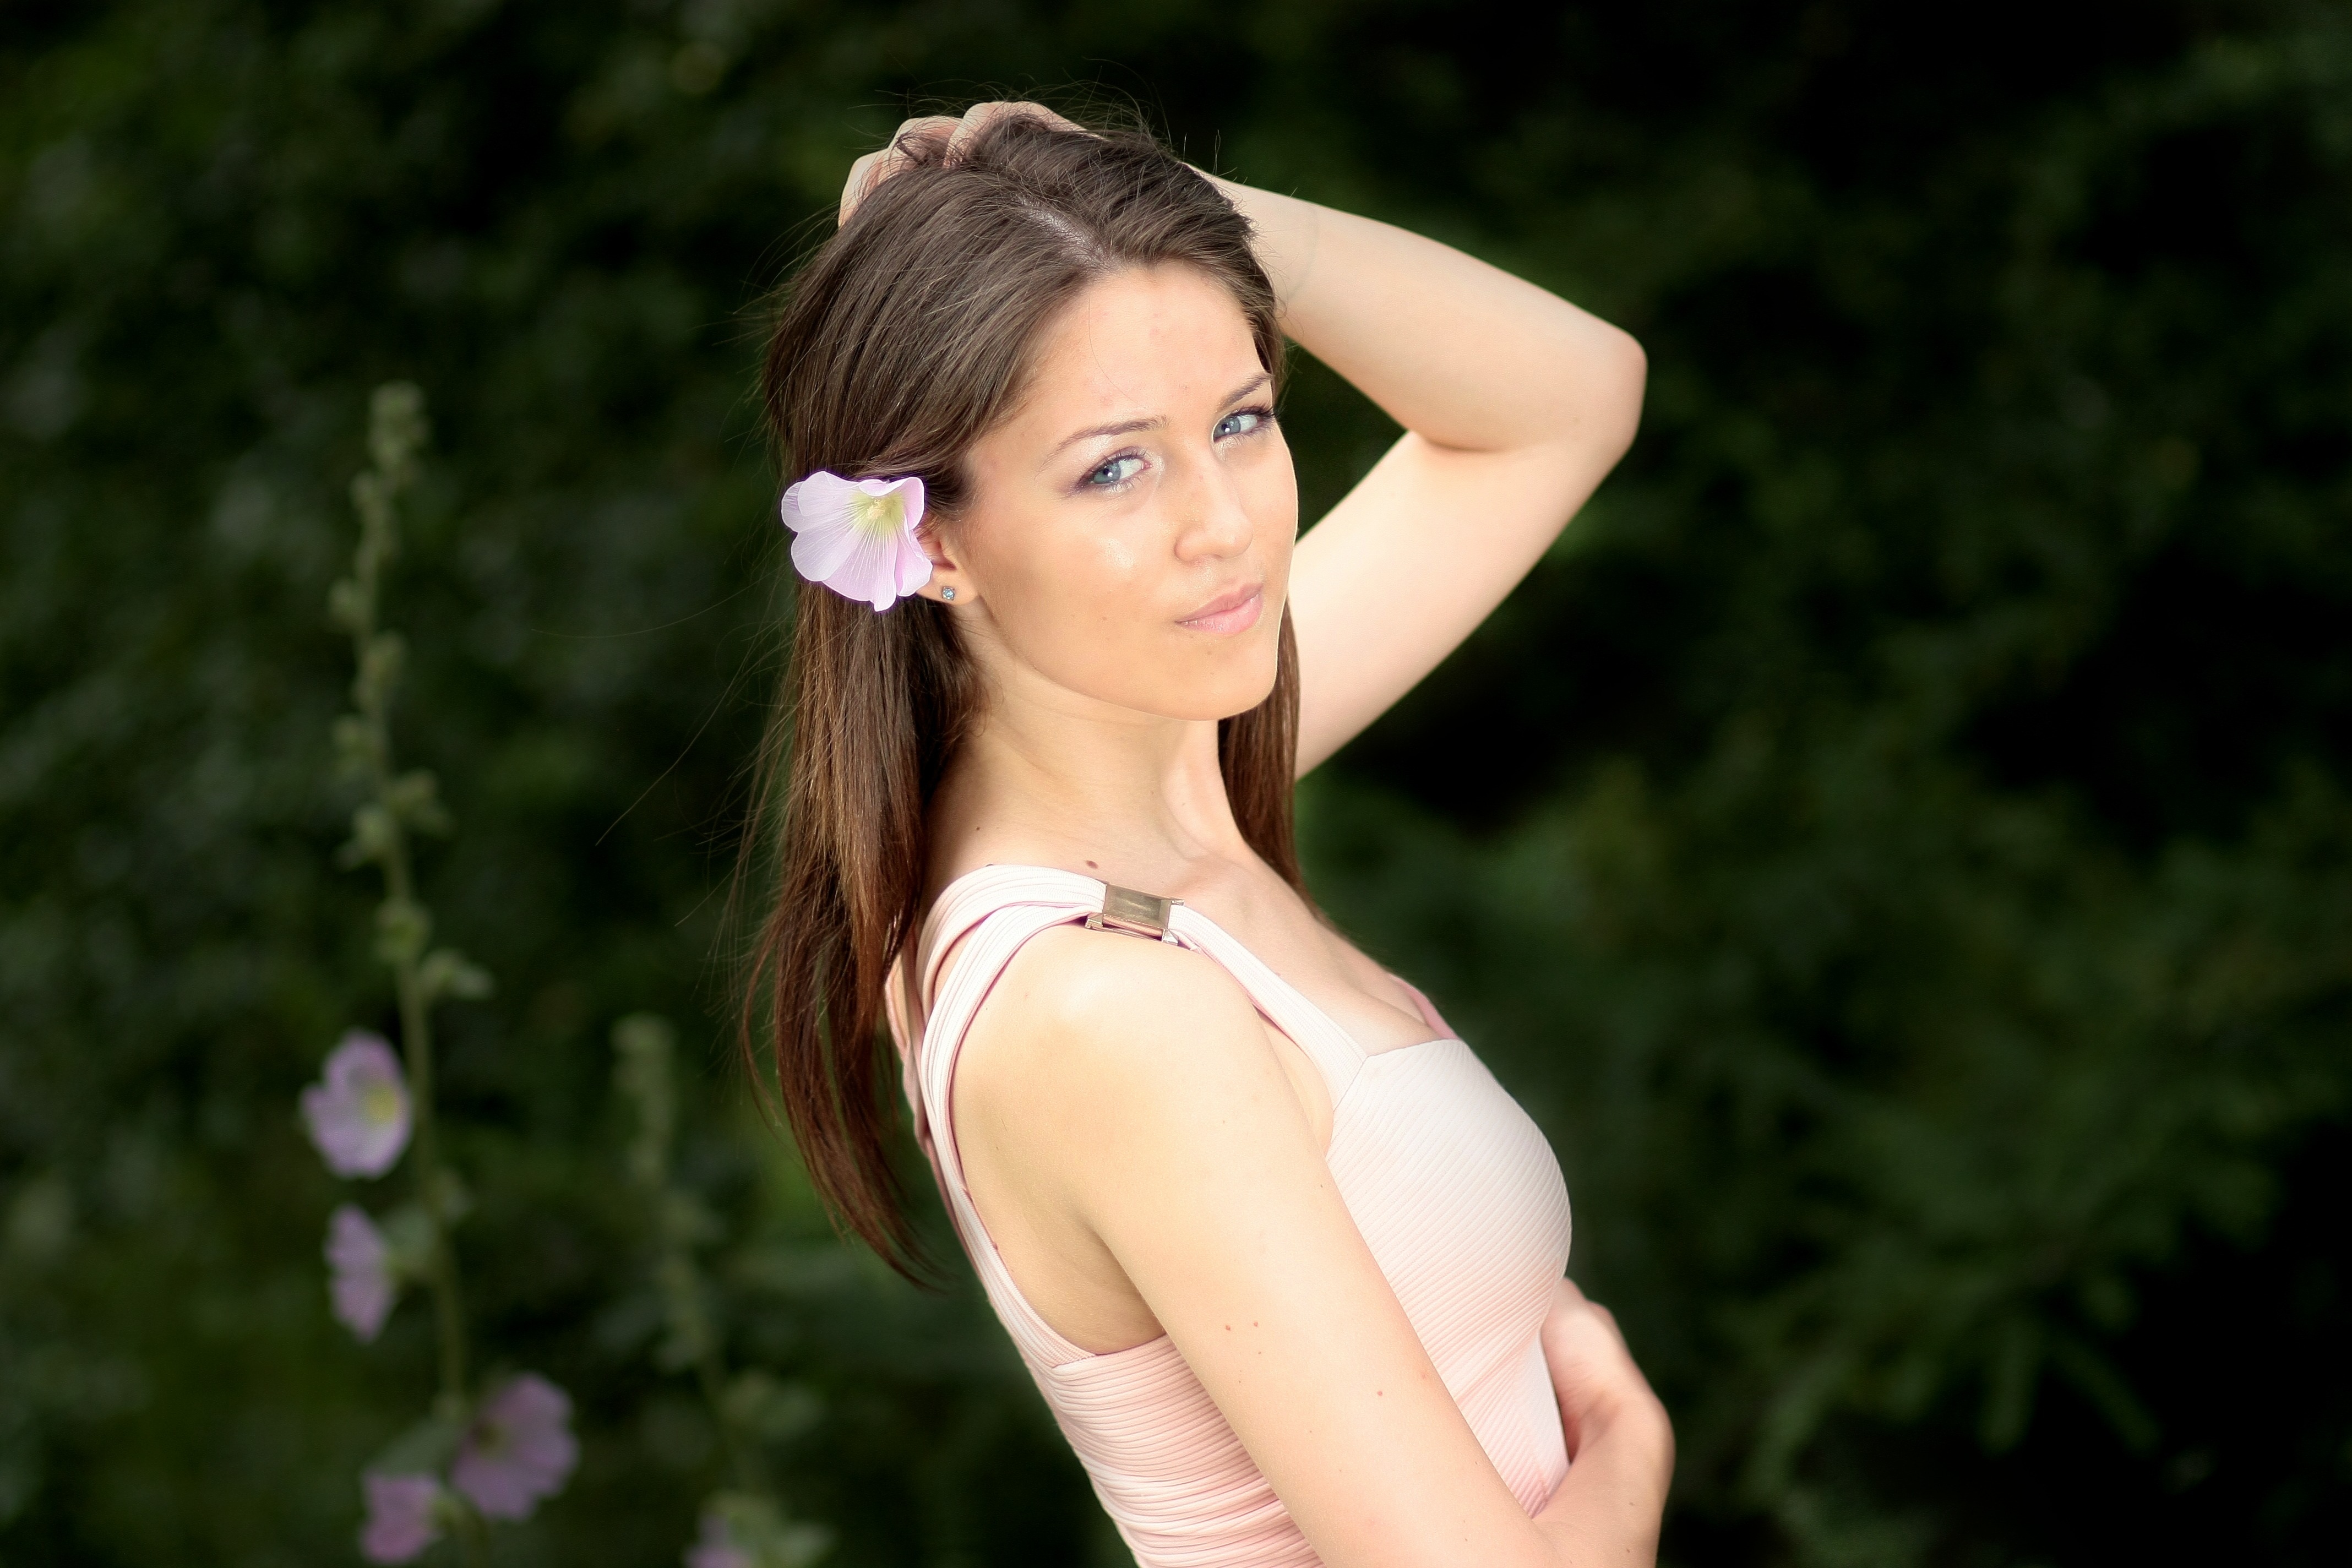
nature, girl, woman, hair, photography, flower, leg, model, fashion, clothing, lady, blonde, hairstyle, swimwear, long hair, black hair, dress, thigh, skin, beauty, blond, blue eyes, abdomen, photo shoot, brown hair, portrait photography, undergarment, art model, supermodel, gravure idol